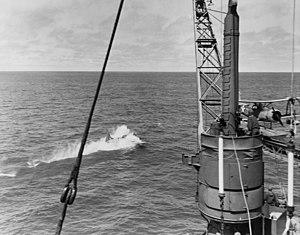
Maxwell Franklin Leslie est un aviateur de la marine américaine pendant la Seconde Guerre mondiale. On lui attribue un rôle majeur dans la bataille de Midway.